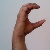
The image shows a hand gesture representing the letter 'C' in Indian Sign Language.